WERE

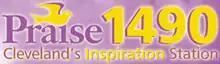
WJMO logo with the "Praise 1490" branding

WJMO's license was granted a short-term renewal by the FCC on January 19, 1965, along with four other stations owned by Richard Eaton. The unusual move was made due to technical violations at WJMO, and came as co-owned WOOK AM/FM in Washington, D.C. and WBNX in New York City were facing increased scrutiny and fines over their operations, although it was not provable at the time that WJMO was facing issues similar to those stations (WCUY's license, by contrast, was granted a full renewal). Along with the renewal, WJMO's daytime power was increased to 1,000 watts daytime, while remaining at 250 watts for nighttime hours.